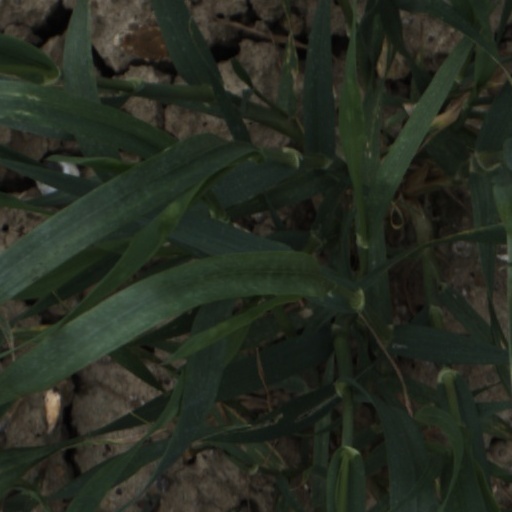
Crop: wheat